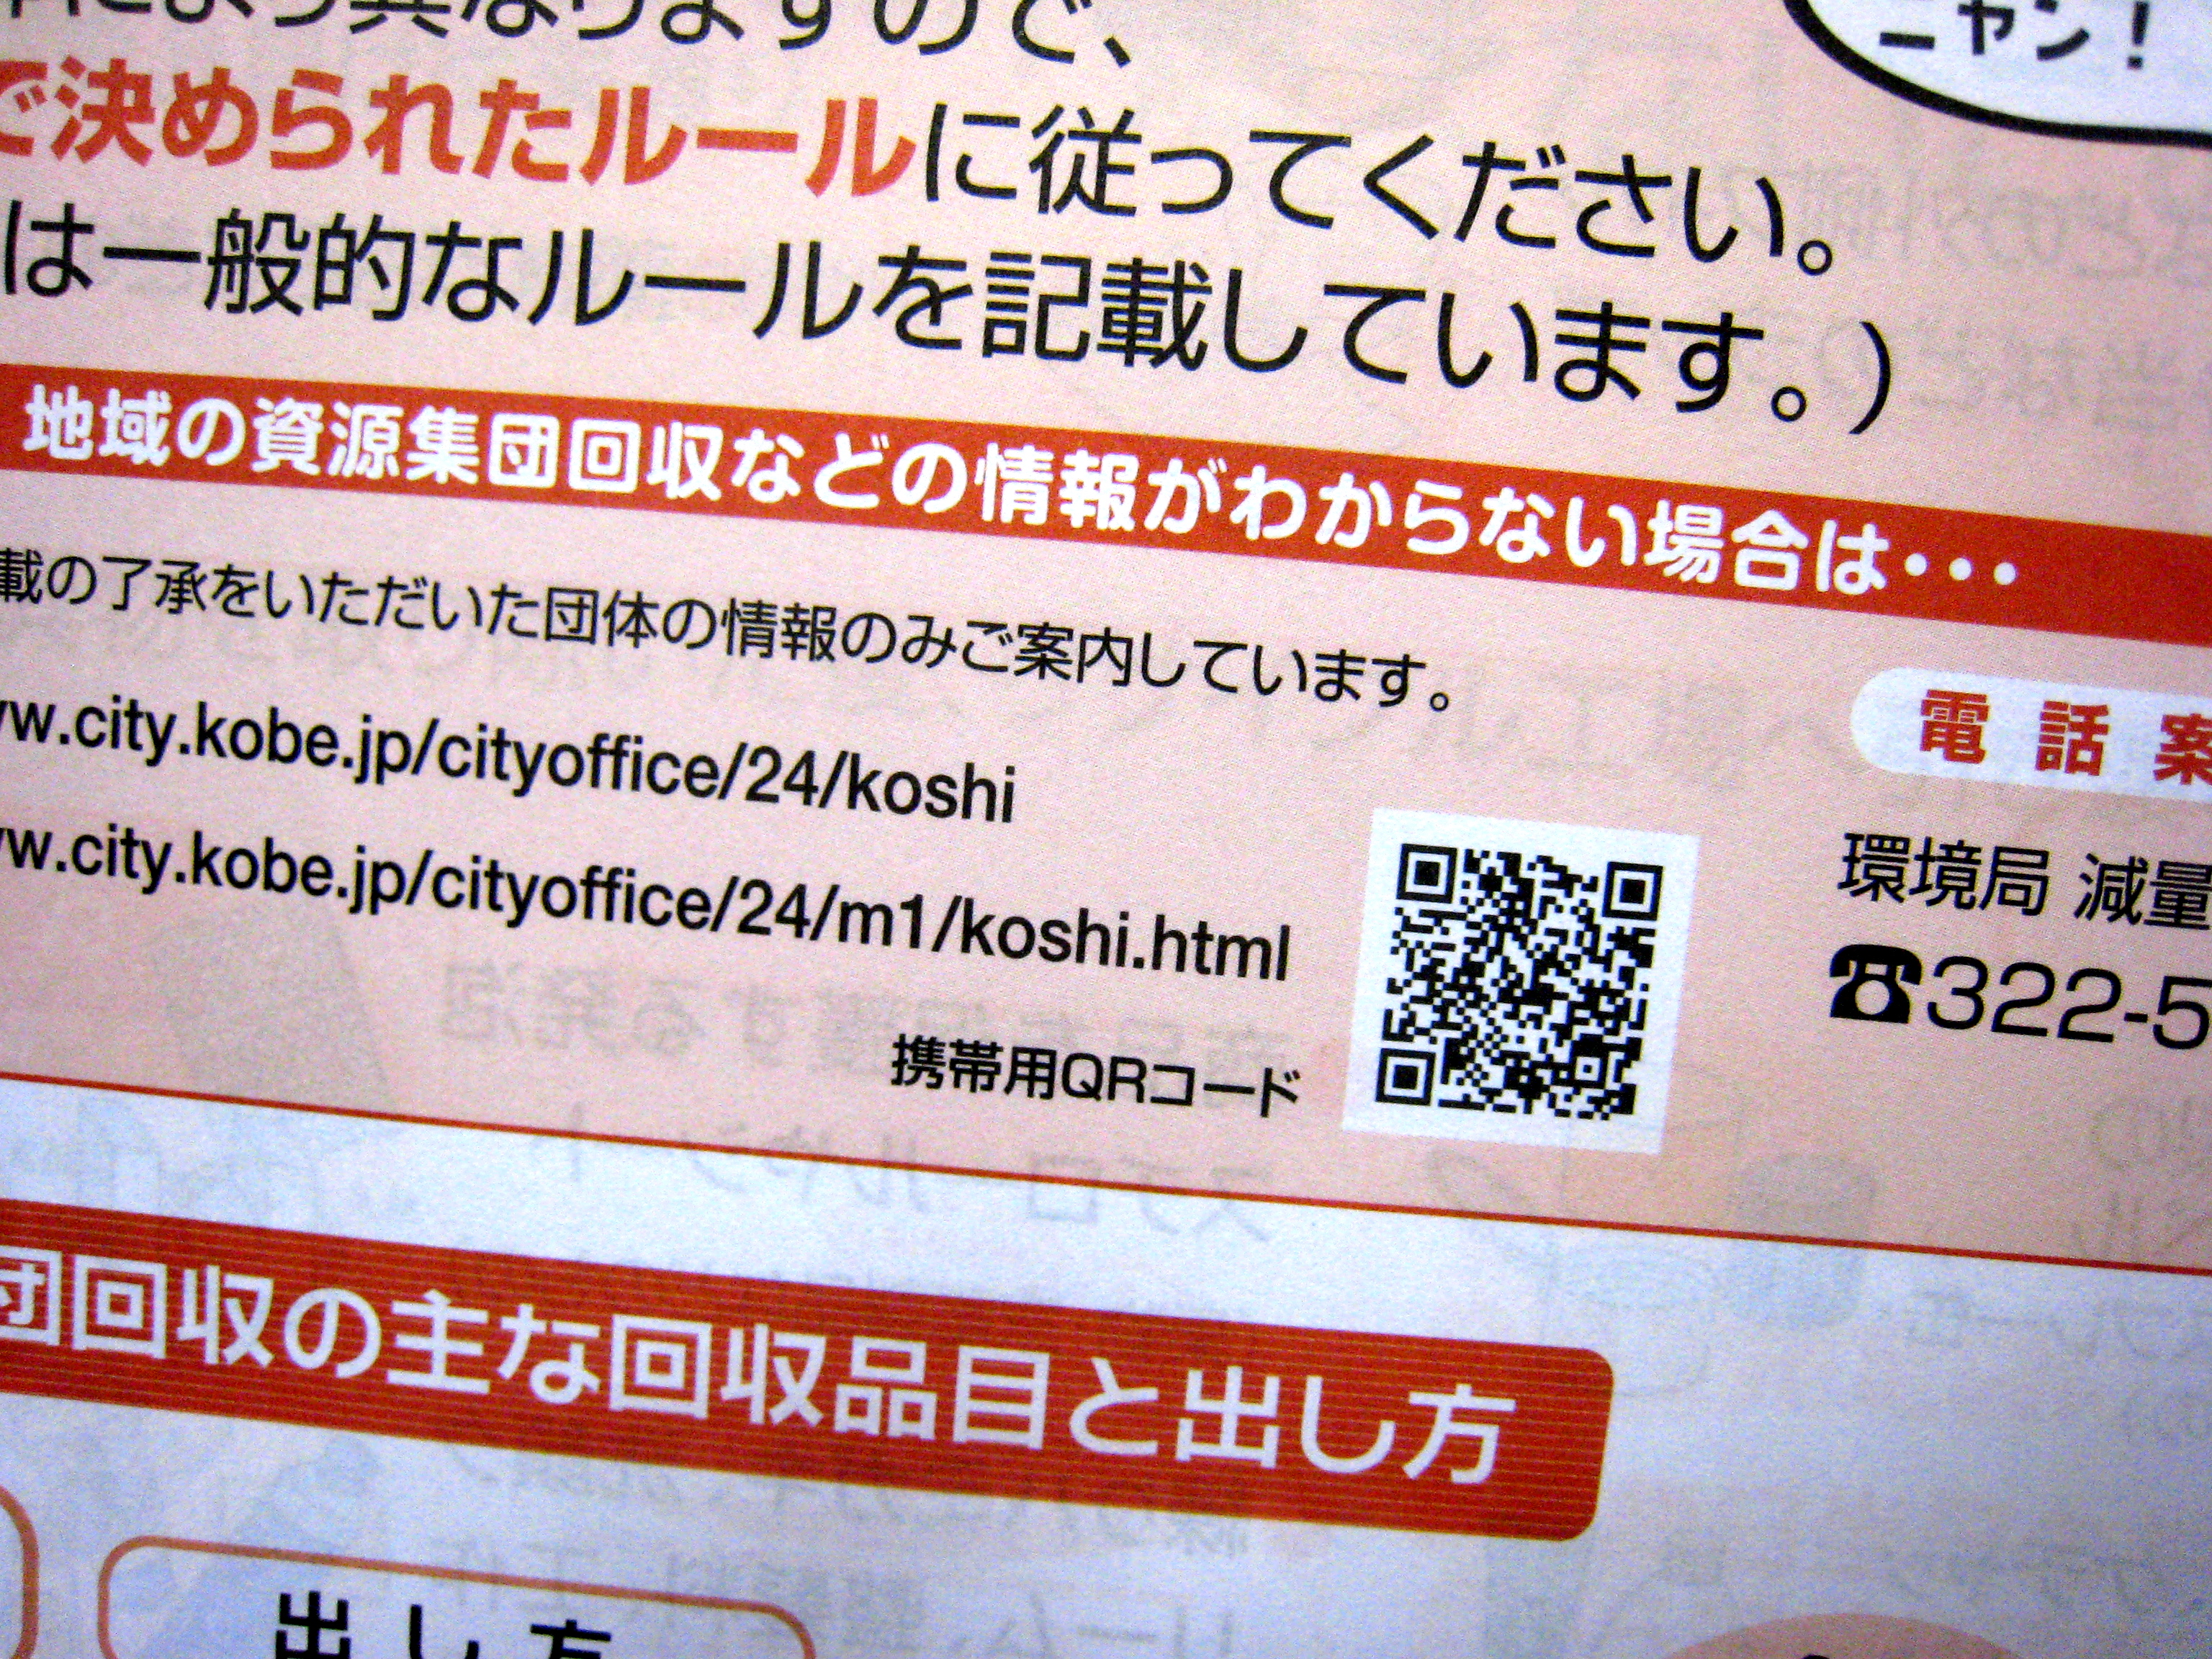
advertising, line, japan, brand, ticket